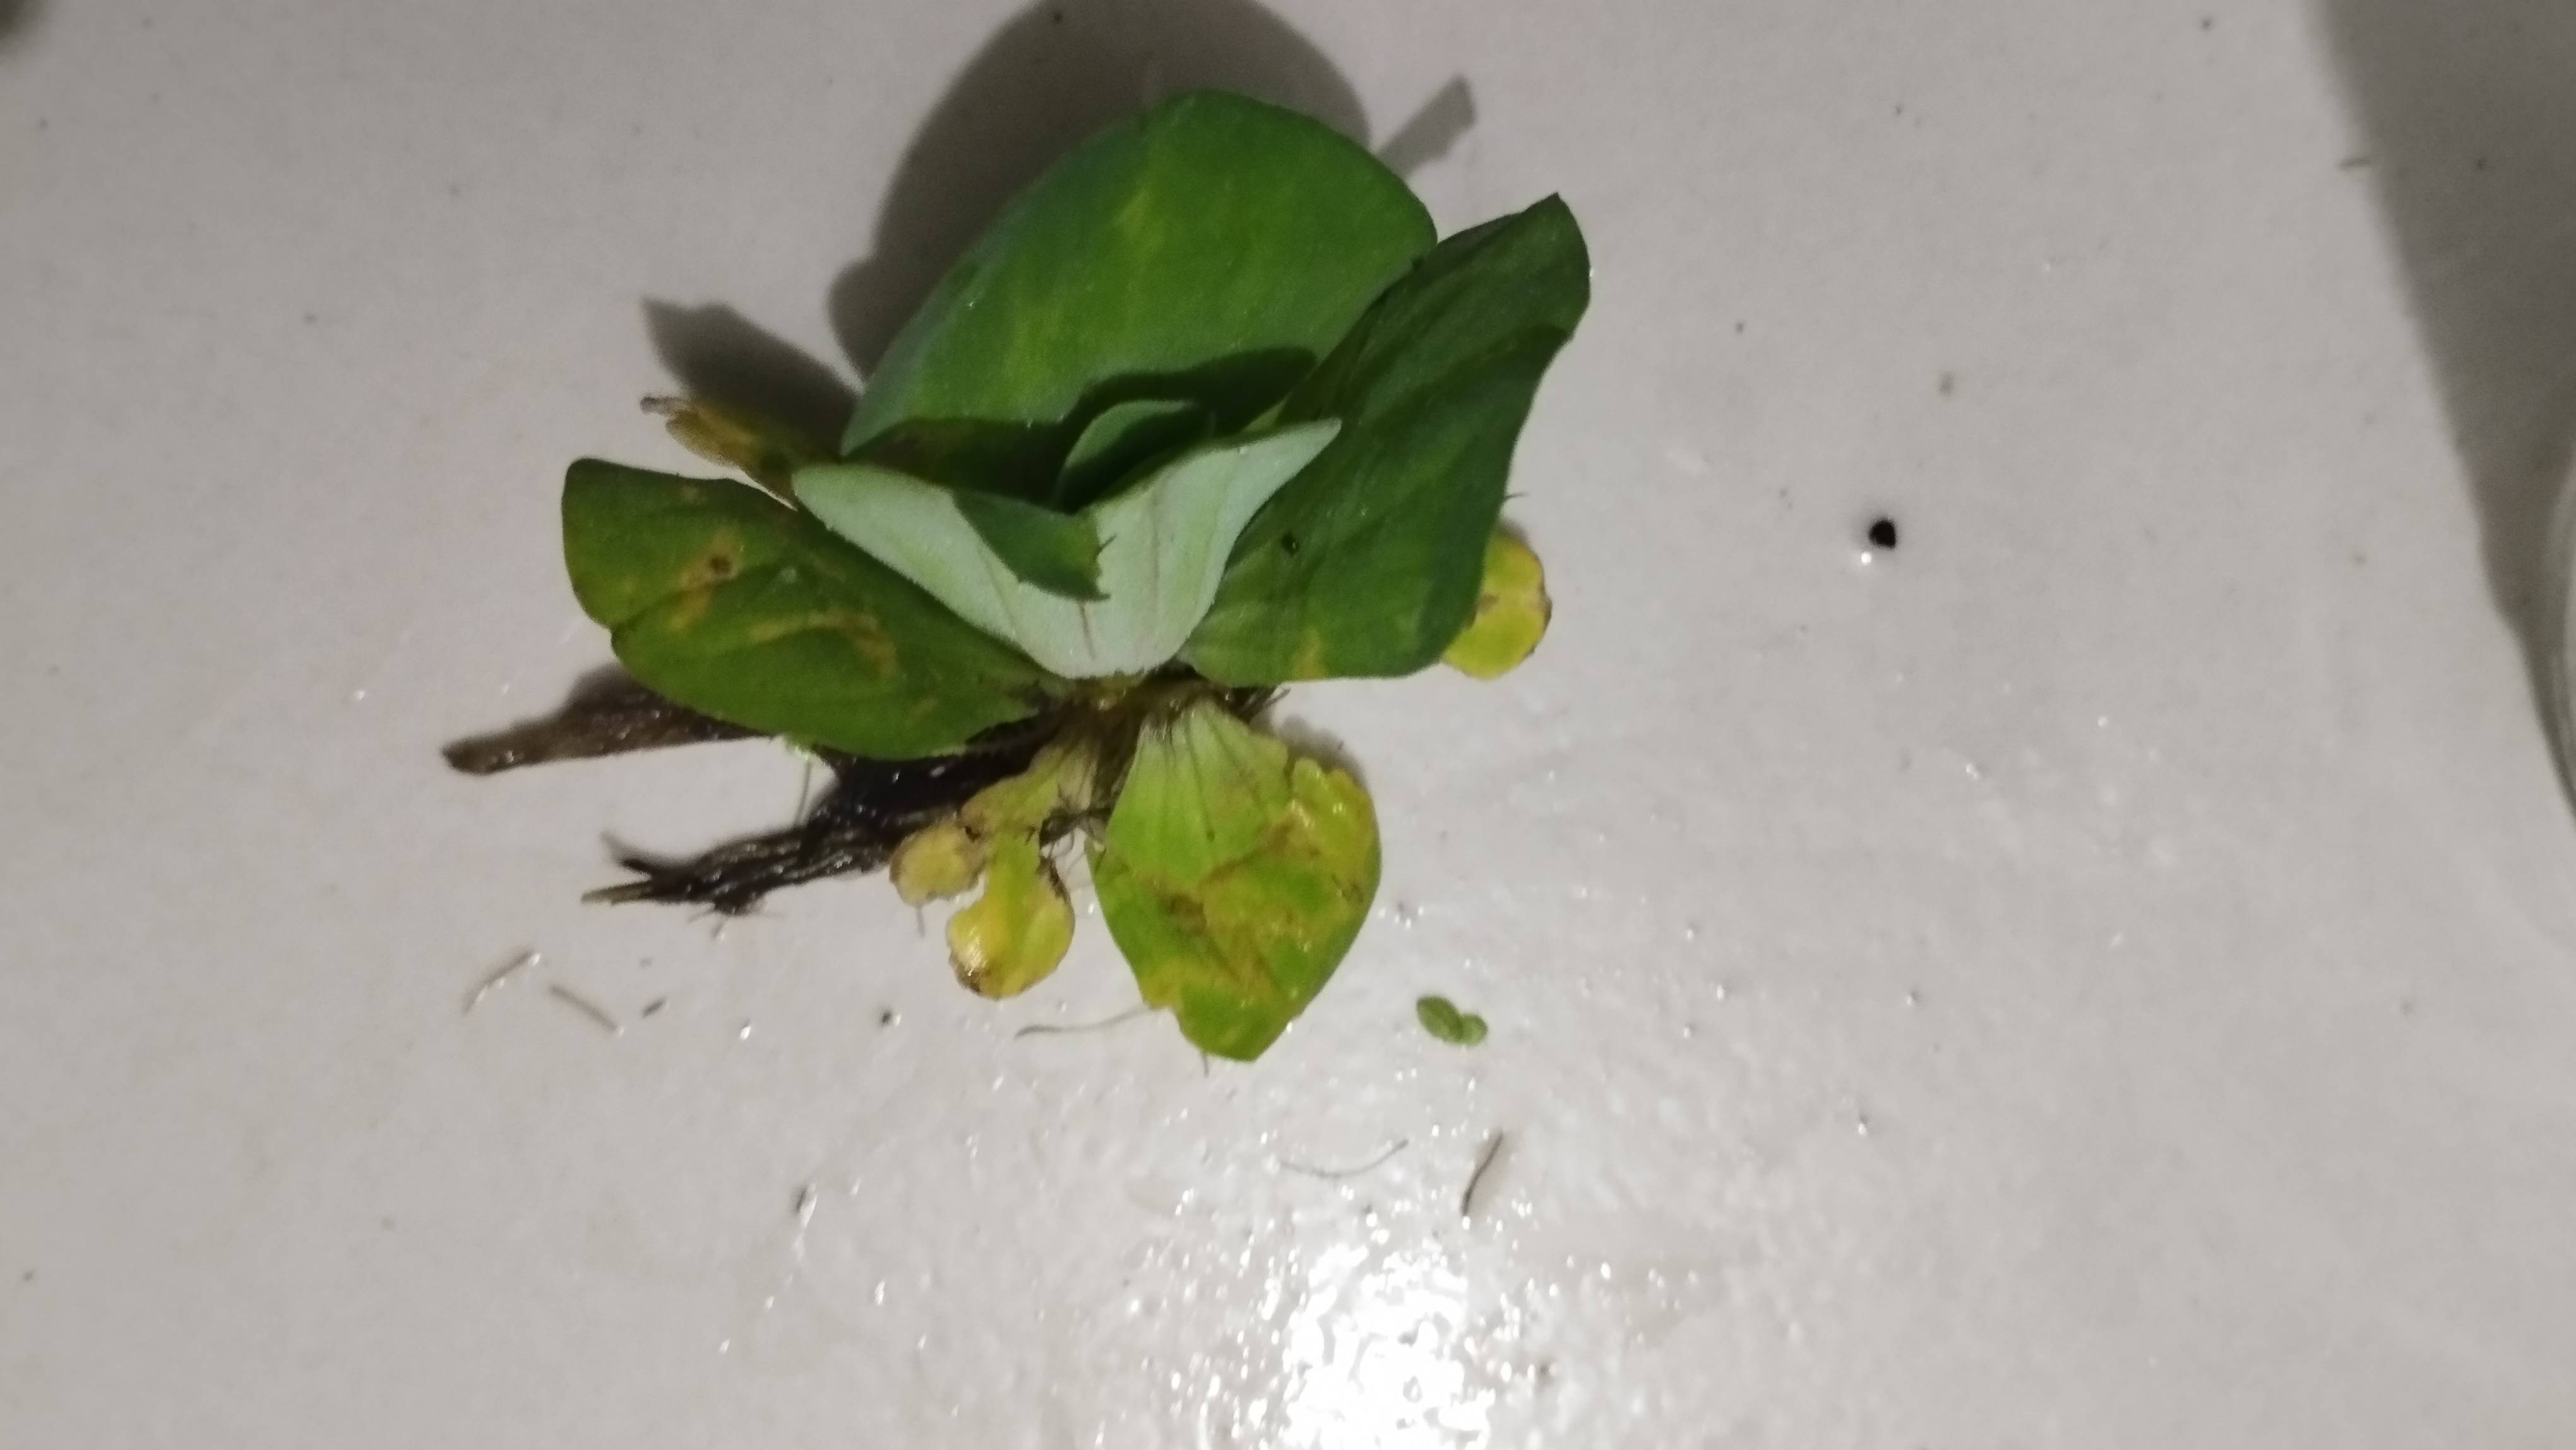
Species: Water Lettuce (Pistia stratiotes)